Jake Lappin

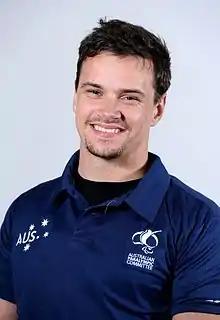
2016 Australian Paralympic team portrait of Lappin

Jake Lappin (born 11 September 1992) is an Australian para-athlete competing as a wheelchair racer. He represented Australia at the London 2012 Summer Paralympics and at the 2016 Rio Paralympics.